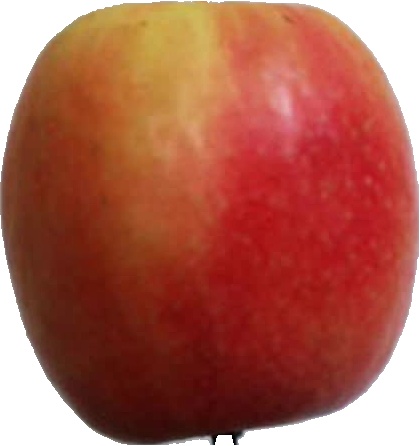
Label: apple_pink_lady_1